Leonardos Philaras

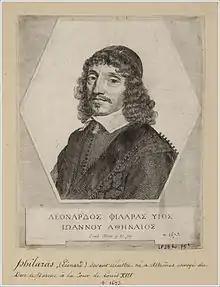
Leonardos Philaras by Claude Mellan, 1673.

Leonardos Philaras was born in Athens to a distinguished Athenian family. His father's name was Ioannis. From a young age, Philaras exhibited a higher level of intelligence and was sent to study at the Greek College in Rome from 1613-1617, where he studied Greek and Latin and received a doctorate in theology. There was a huge Greek influence throughout Europe, and in Venice, San Giorgio dei Greci was the epicenter for Greek scholars. A large number of Greeks also inhabited Crete and the Ionian Islands which belonged to the Republic of Venice. Regretably, the Venetians enlisted countless Greeks to fight wars against the Ottoman Empire. Philaras sought to liberate Greece from the tyranny and enslavement of the Ottoman Empire.